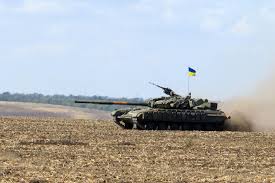
Label: T-64